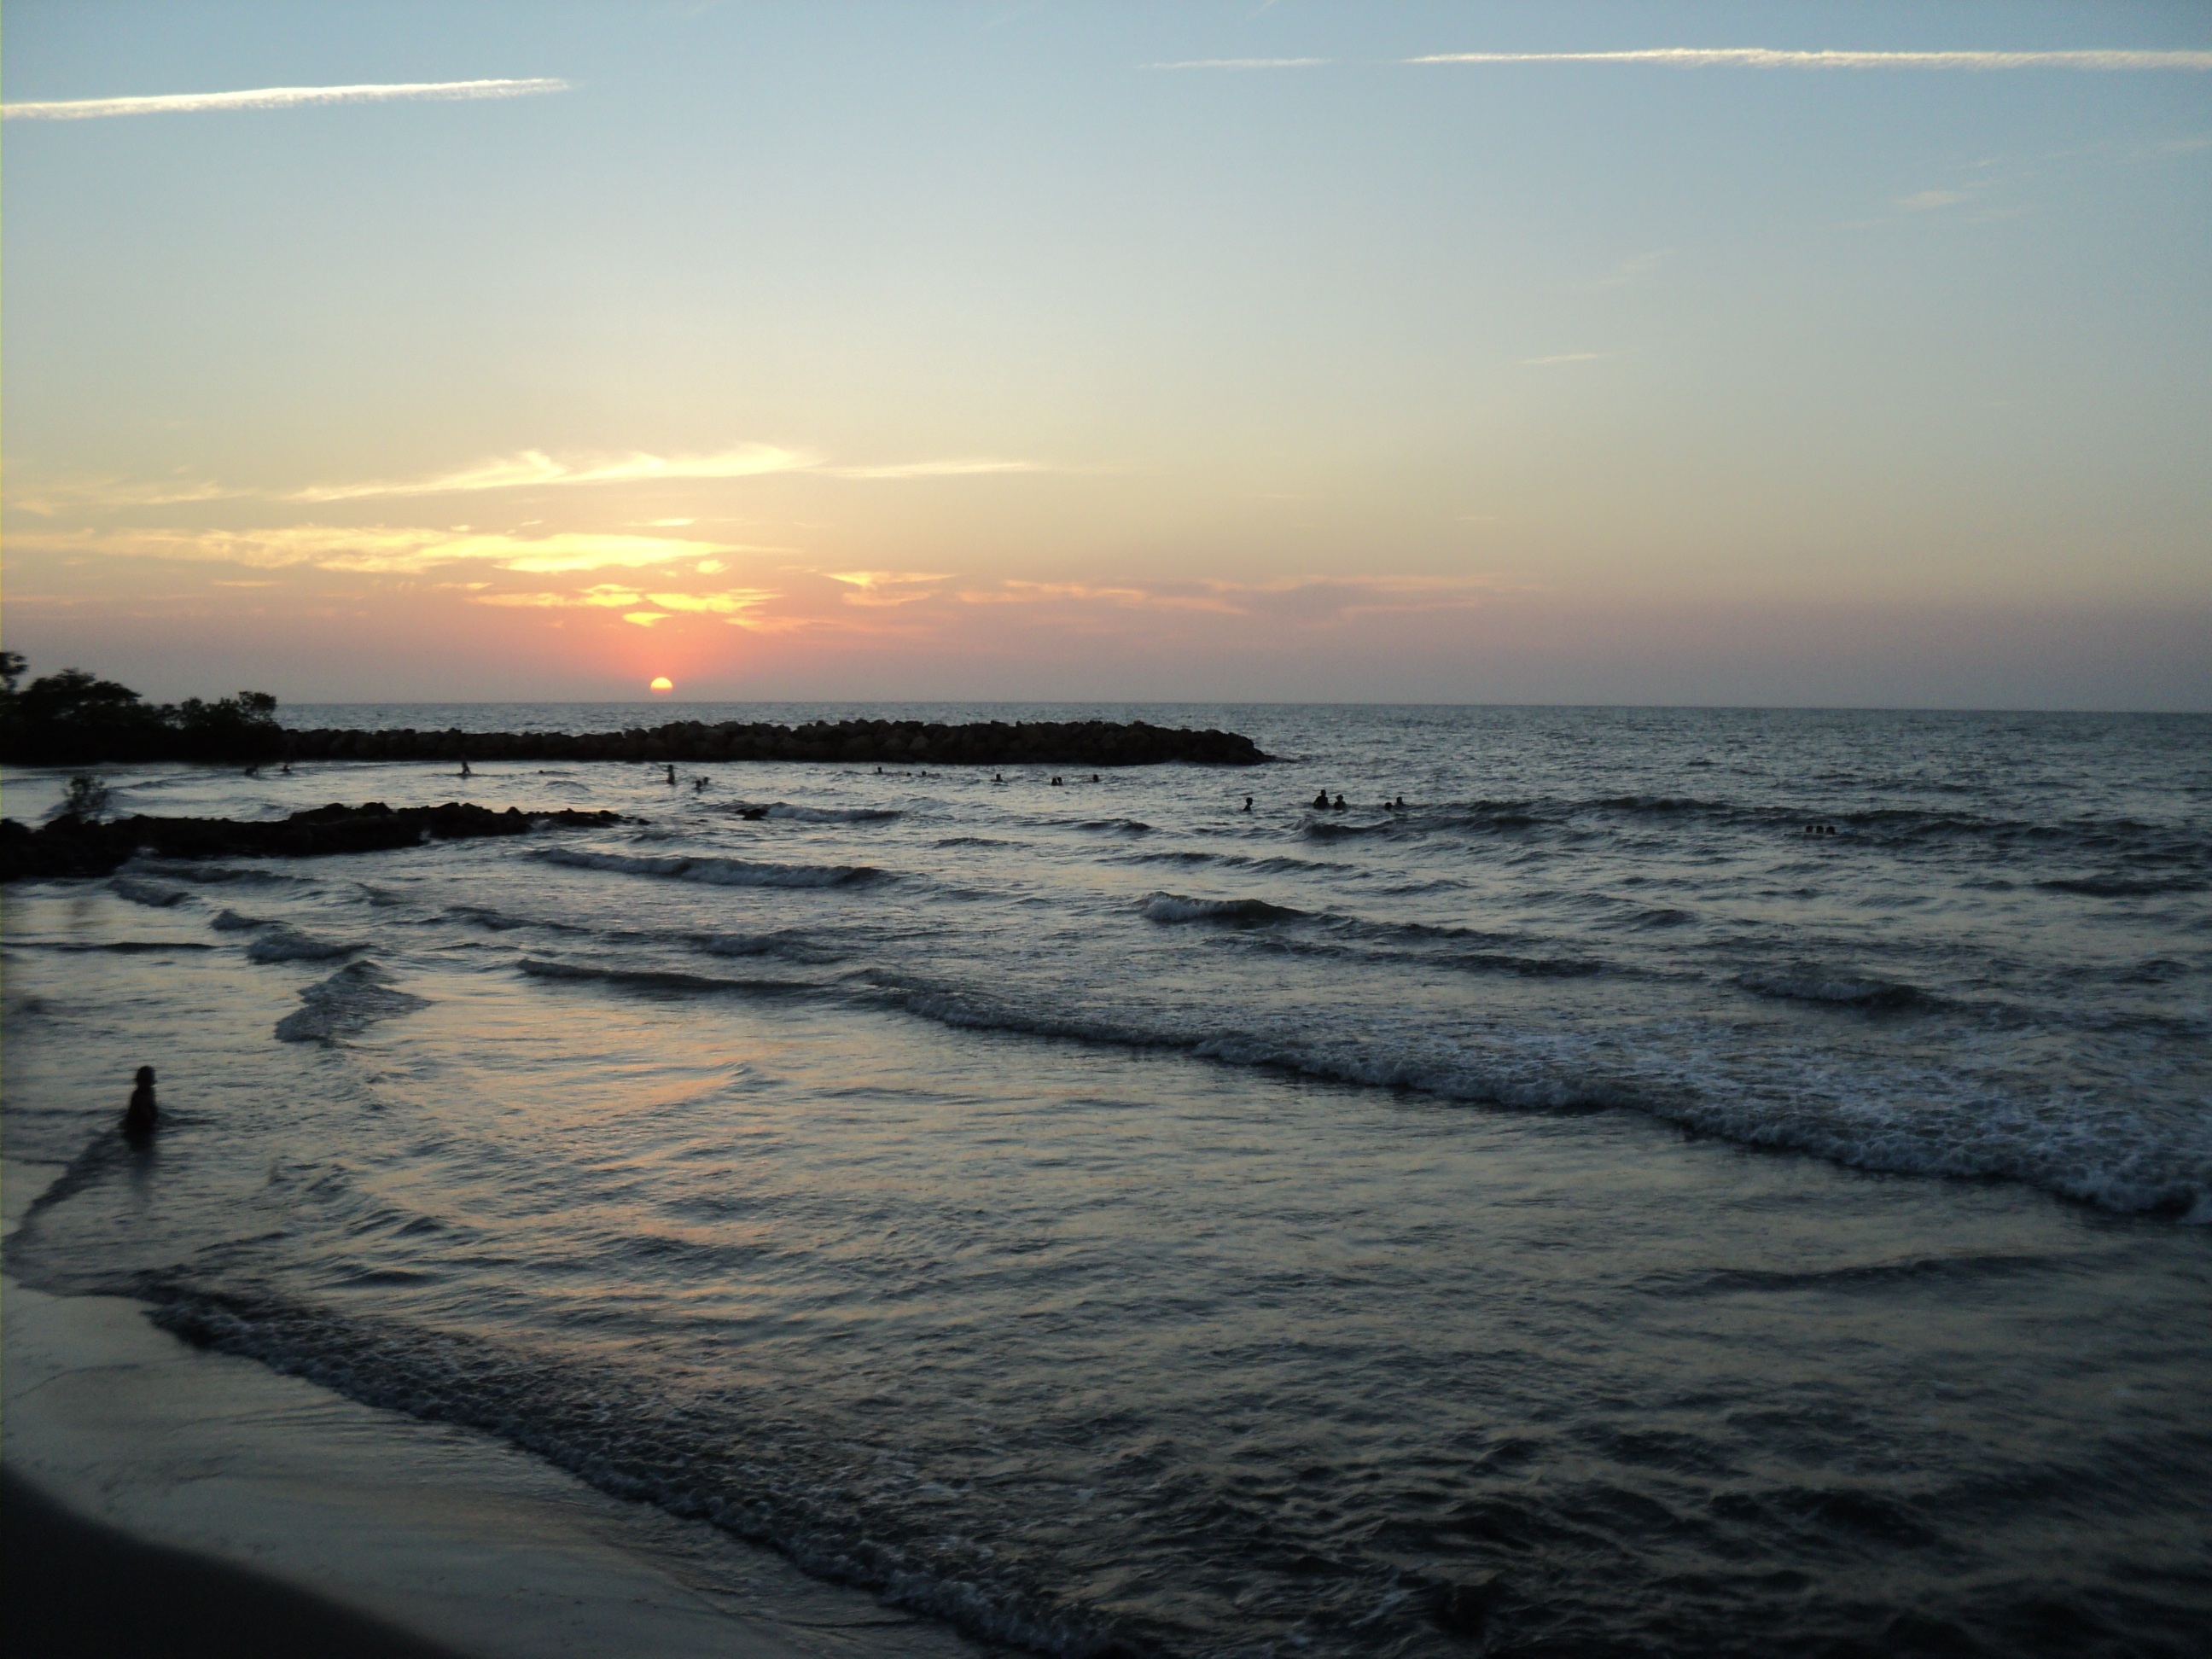
beach, sea, coast, sand, ocean, horizon, cloud, sky, sun, sunrise, sunset, sunlight, morning, shore, wave, dawn, dusk, evening, body of water, colombia, wind wave